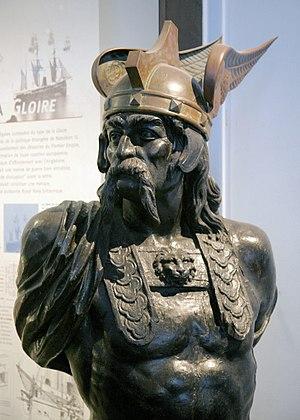
Les Gaulois étaient l'ensemble des peuples protohistoriques habitant la Gaule, telle qu'elle fut définie par Jules César. À part les Aquitains, qui étaient proto-basques et les provençaux et alpins qui étaient des ligures, ils se rattachaient à la civilisation celtique antique jusqu'à ce que les processus d'acculturation, liés au commerce et à la conquête romaine, n'en fassent des gallo-romains.
Les raids gaulois en Italie font suite à l'installation des Celtes dans la plaine du Pô où ils repoussent les Étrusques et les Ombriens entre la deuxième partie du VIᵉ siècle av. J.-C. et les premières années du IVᵉ siècle av. J.-C. S'ensuivent un certain nombre de raids en Italie, notamment en Étrurie, tout au long du IVᵉ siècle av. J.-C., dont le premier est connu pour avoir mené au sac de Rome de 390 av. J.-C. par les Sénons de Brennos.
Les raids gaulois en Italie font suite à l'installation des Celtes dans la plaine du Pô où ils repoussent les Étrusques et les Ombriens entre la deuxième partie du VIᵉ siècle av. J.-C. et les premières années du IVᵉ siècle av. J.-C. S'ensuivent un certain nombre de raids en Italie, notamment en Étrurie, tout au long du IVᵉ siècle av. J.-C., dont le premier est connu pour avoir mené au sac de Rome de 390 av. J.-C. par les Sénons de Brennos.
Brennus est un chef des Sénons du IVᵉ siècle av. J.-C.. Il est principalement connu pour avoir vaincu les Romains à la bataille de l'Allia, puis attaqué Rome et pris une grande partie de la ville, la tenant pendant plusieurs mois, vers 387 av. J.-C. Le sac de Rome de Brennus fut la seule fois en 800 ans où la ville fut occupée par une armée étrangère, jusqu'à la chute de la ville face aux Goths en 410.
Les Étrusques sont un peuple qui a vécu dans le centre de la péninsule italienne depuis la fin de l'âge du bronze jusqu'à la prise par les Romains de Velzna en 264 av. J.-C.